Africa: The Serengeti

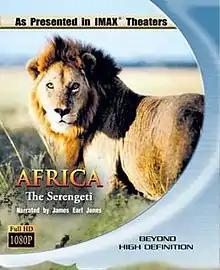

Africa: The Serengeti is a documentary film directed by George Casey. It was filmed in 70mm on location in Tanzania's Serengeti National Park and Kenya's Masai Mara. This documentary film is narrated by James Earl Jones. It was originally released to IMAX theaters in 1994.